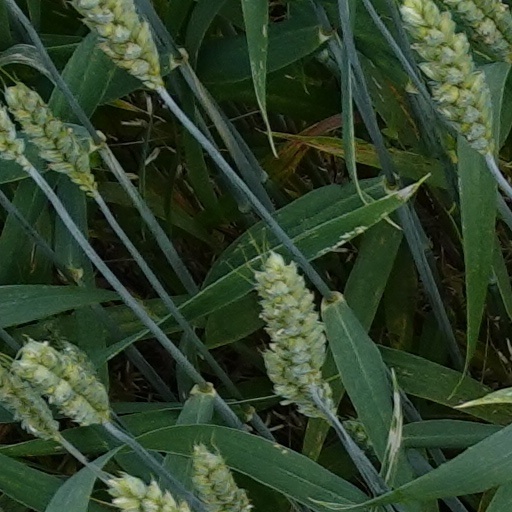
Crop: wheat